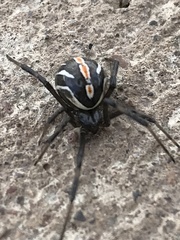
Species: Lactrodectus_hesperus